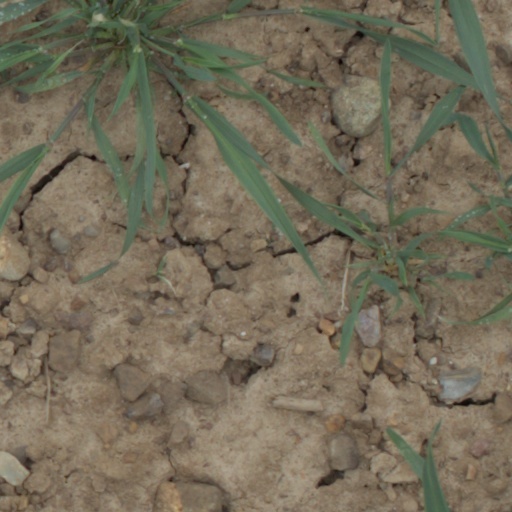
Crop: wheat